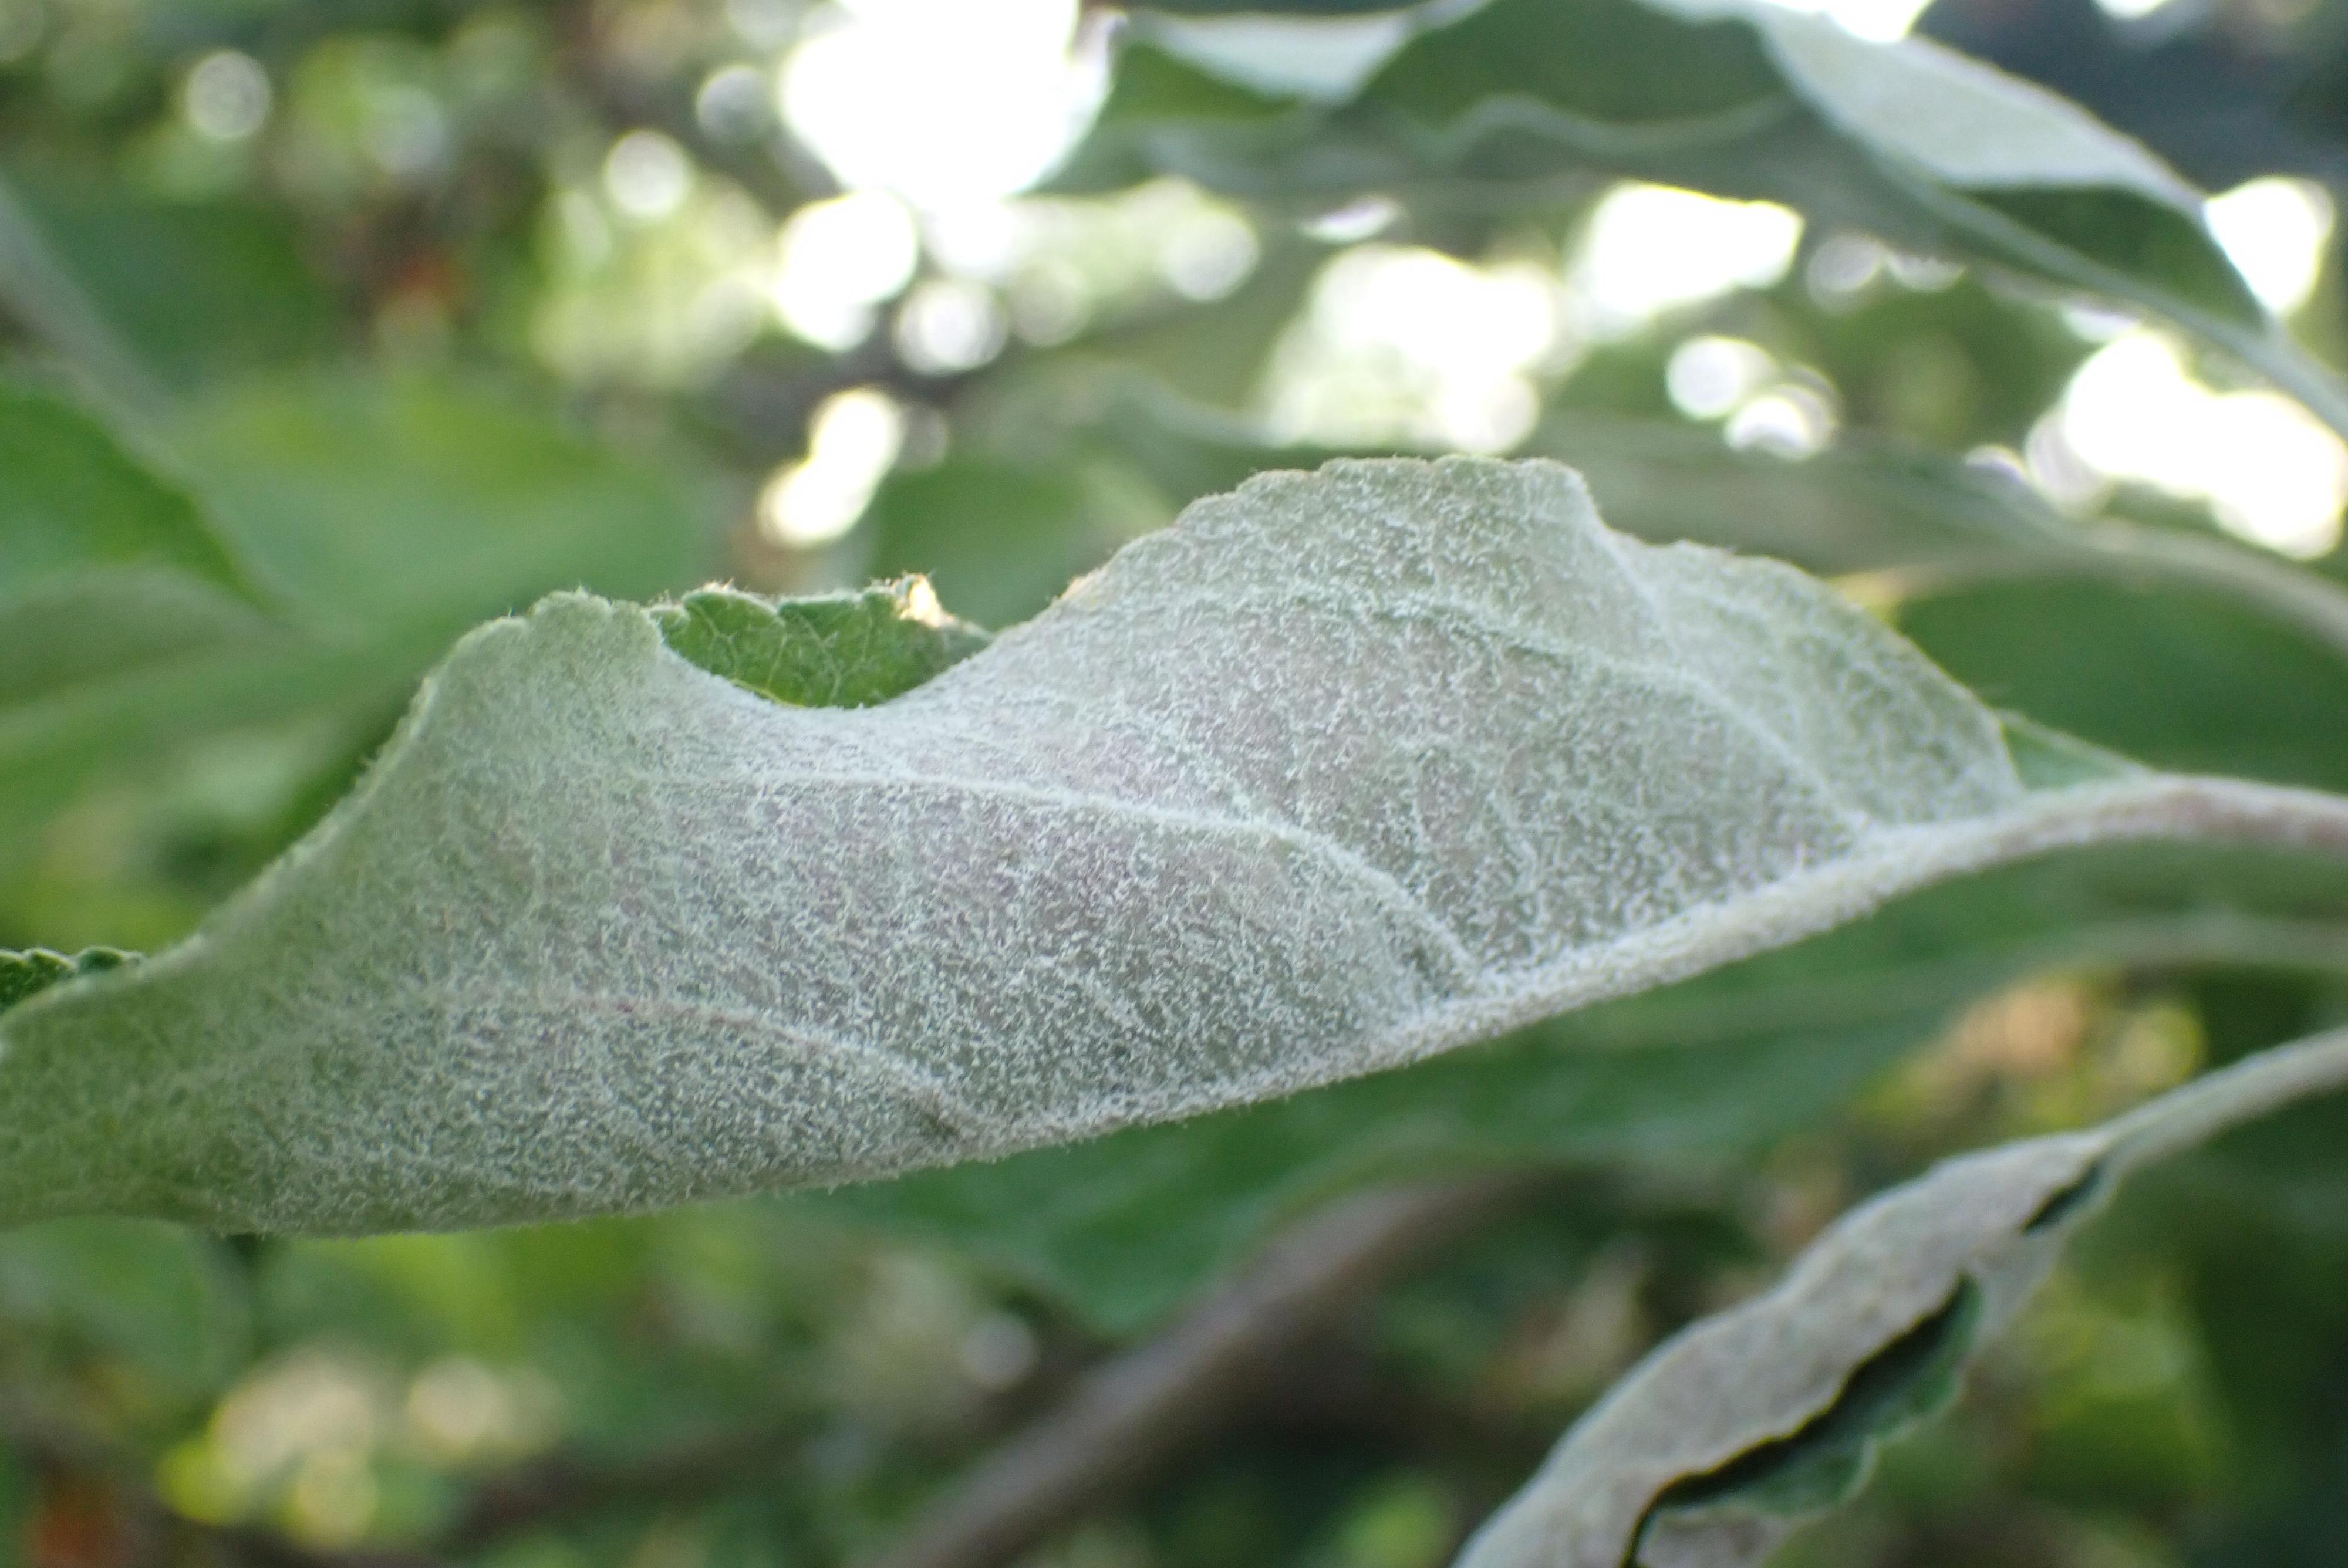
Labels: powdery_mildew